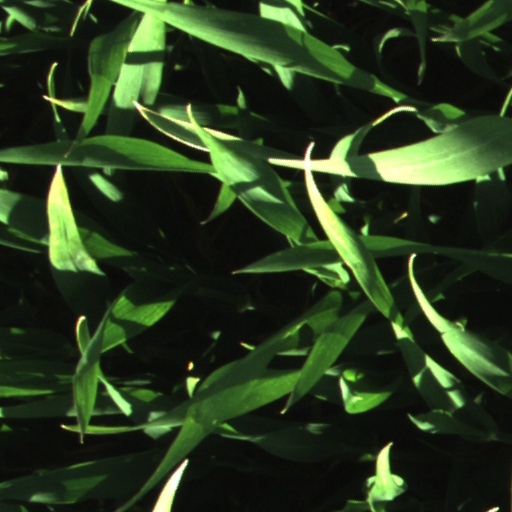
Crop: wheat